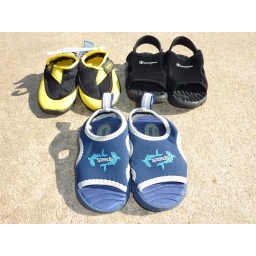
Picture 11 of 13. Various sizes in water shoes. The black champion ones have been sold.